History of political Catalanism

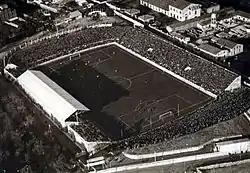
Camp de Les Corts in 1930, where fans protested the dictatorship by booing the Marcha Real, leading to a six-month closure.

In 1886, Almirall published ", articulating Catalan “particularism” and advocating for recognizing regional personalities shaped by history, geography, and character. He proposed a dual structure like Austria-Hungary, viewing Catalonia as positivist and democratic against Castile’s idealistic dominance. His French essay "L’Espagne telle qu’elle est" blamed Spain’s woes on Castilian authoritarianism.